Sanjay Gadhvi

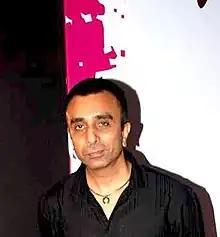
Gadhvi in 2011

Sanjay Gadhvi (22 November 1966 – 19 November 2023) was an Indian film director and writer, who was known for the first two instalments of the "Dhoom series".